République-class battleship

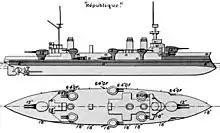
Top and side view showing the layout of the ships' major features. Large gun turrets are on either end of the ship, with six smaller turrets placed on the sides between them. The armored portion of the hull extends from the bow almost to the stern.

Design work on the ship continued for the next two years as the staff worked out various particulars. The staff submitted a revised proposal on 20 April 1898, with the displacement now increased to , which was on par with contemporary British designs. To ensure passage through the Suez Canal, draft was limited to . The staff specified the standard main armament of four guns in two twin-gun turrets. The naval command approved the submission, but requested alterations to the design, particularly to the arrangement of the secondary battery layout. These proved difficult to incorporate, as the requested changes increased top weight, which necessitated reductions in armor thicknesses to keep the ship from becoming too top-heavy. The navy refused to allow the reductions, so further rearrangements were considered.